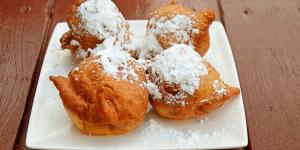
bunuelos de manzana veganos